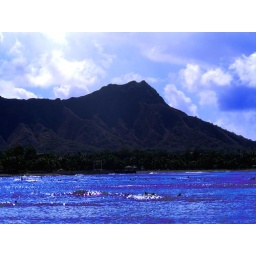
I'm still learning on the levels - got the blue in the water too dark.